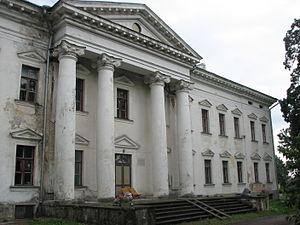
La famille von Rehbinder est une famille de la noblesse immémoriale allemande originaire de Westphalie qui s’installa en Livonie au XVᵉ siècle et dont certaines branches se russifièrent lorsque la région entra dans l’Empire russe au XVIIIᵉ siècle.
Le château d’Uddrich est un petit château néoclassique situé en Estonie à Udriku qui fut jusqu’en 1919 le berceau de la famille germano-balte des Rehbinder.
Udriku est un village estonien du Virumaa occidental au nord-est du pays. Il fait partie de la commune de Kadrina. Sa population était de 165 habitants en l'an 2000.